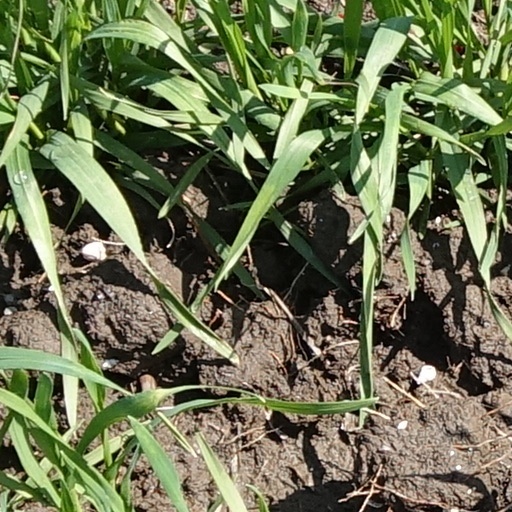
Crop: wheat